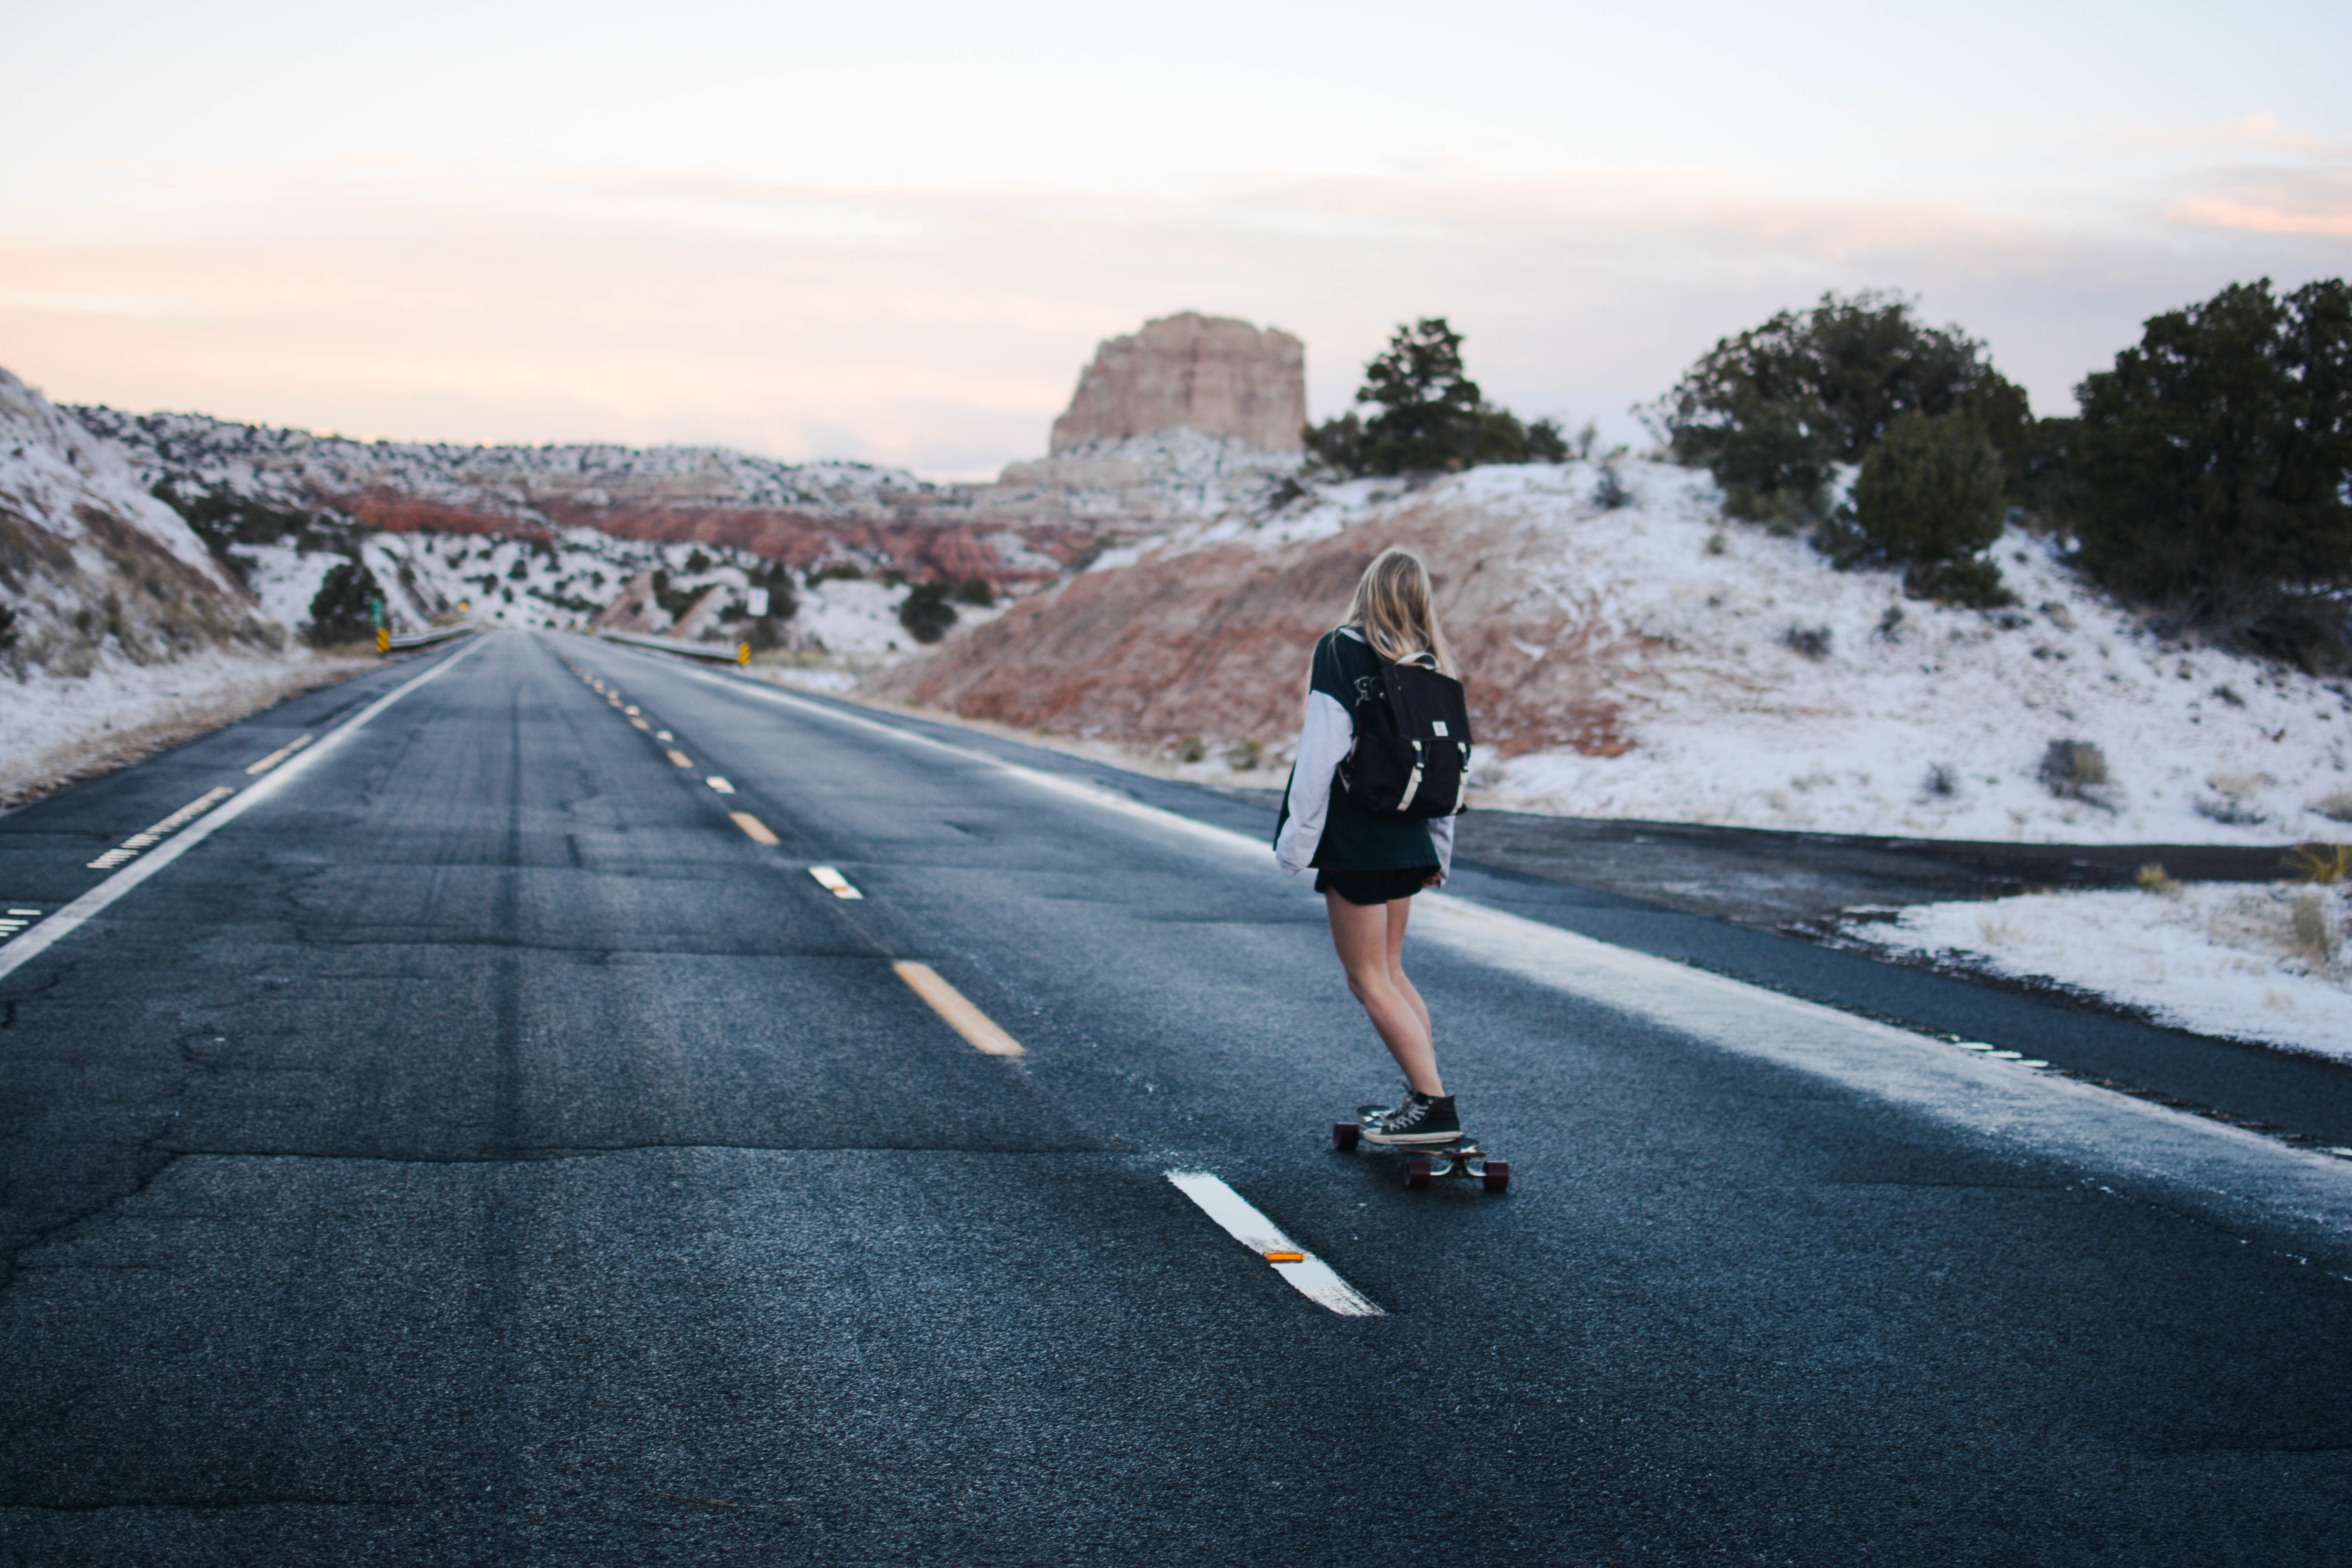
person, woman, road, skateboard, asphalt, extreme sport, longboard, sports, footwear, skater, skateboarding equipment and supplies